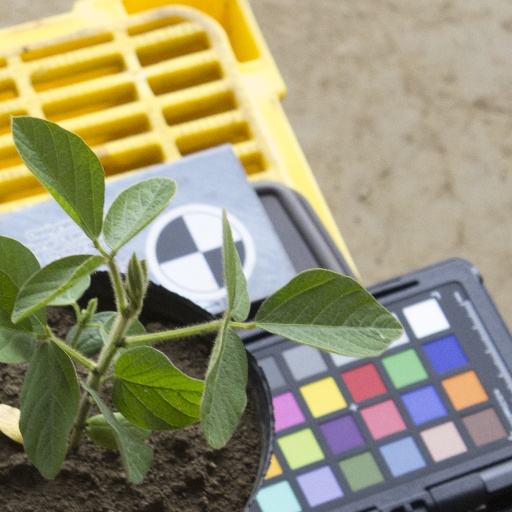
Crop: soybean